Queen (butterfly)

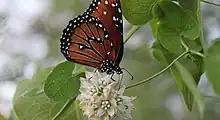
Queen butterfly feeding on Funastrum cynanchoides, Tucson, AZ

The pupa is relatively short and thick, tapering rapidly at the end of the abdomen. It is pale green, rarely pale pink, and is frequently ornamented with golden spots. A black transverse band edged with gold is on the abdomen. Below this black abdominal band lies another one in blue. The pupa has very few projections; most notably, it is suspended by a long cremaster from a button of silk. As such, the pupa resembles a pendant.